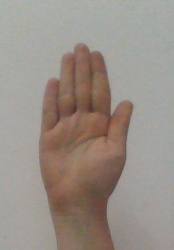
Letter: seen